Tillicum Village

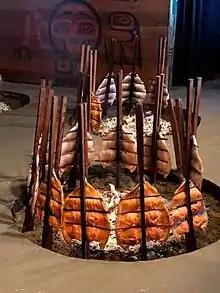
Salmon cook on stakes around fire pits in Tillicum Village. August 2017.

Tillicum Village occupies approximately 5 acres (2 ha) of leased land within Blake Island State Park. The Tillicum Excursion includes a greeting from Tillicum village employees costumed in Northwest Coastal Native tribal costume. Outside the longhouse, visitors are given a cup of clams and broth (clam nectar). Inside, the longhouse is decorated in art by members of Northwest Coastal Natives and a cooking display shows whole salmon being cooked on cedar stakes over an alder wood fire in a traditional style. Guests eat a buffet meal featuring the just-cooked salmon, after which a 25-minute performance is provided including filmed storytelling by Roger Fernandes of the Klallam tribe illustrated by the Tillicum Village dancers, who wear traditional masks. After the performance, visitors can interact with the performers and walk along the beaches and trails of the island.